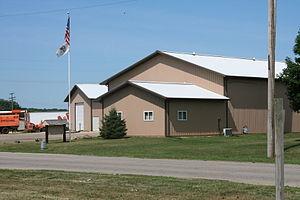
Byron Township est un township du comté d'Ogle dans l'Illinois, aux États-Unis. Le township est fondé le 6 novembre 1849.